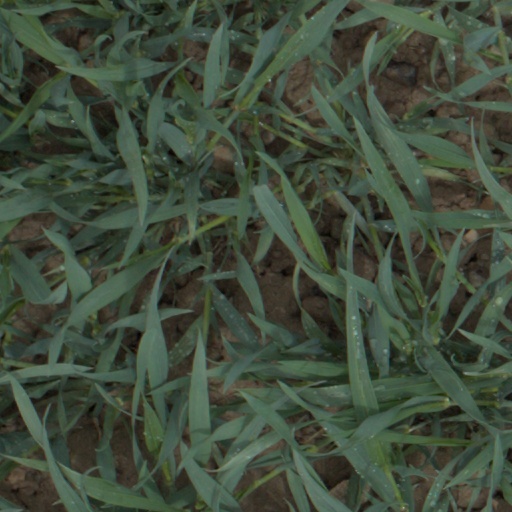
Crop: wheat